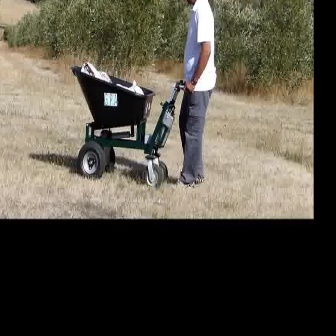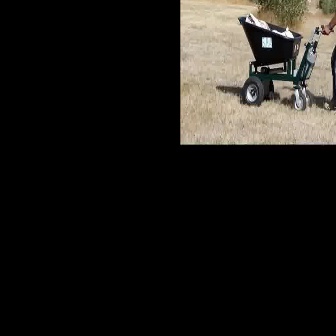
  Please identify the target specified by the bounding box [70,65,192,187] in the first image and locate it in the second image. Return the coordinates in [x_min,y_min,x_max,y_max] format.
Answer: [237,16,333,112]